Lois Bewley

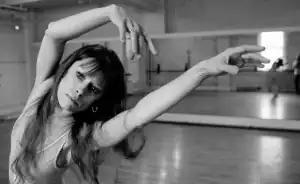

Lois Bewley (1934–2012) was an American dancer, choreographer and designer. She studied at the School of American Ballet before joining the Ballet Russe de Monte-Carlo. After touring with the American Ballet Theatre and the dance companies of Alicia Markova and Jerome Robbins, she joined the New York City Ballet in 1960. Regarded as the "clown princess of dance", she co-founded the First Chamber Dance Quartet and choreographed original ballets and dance pieces. She also worked as an opera director, costume designer and set designer.